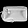
Label: Bag